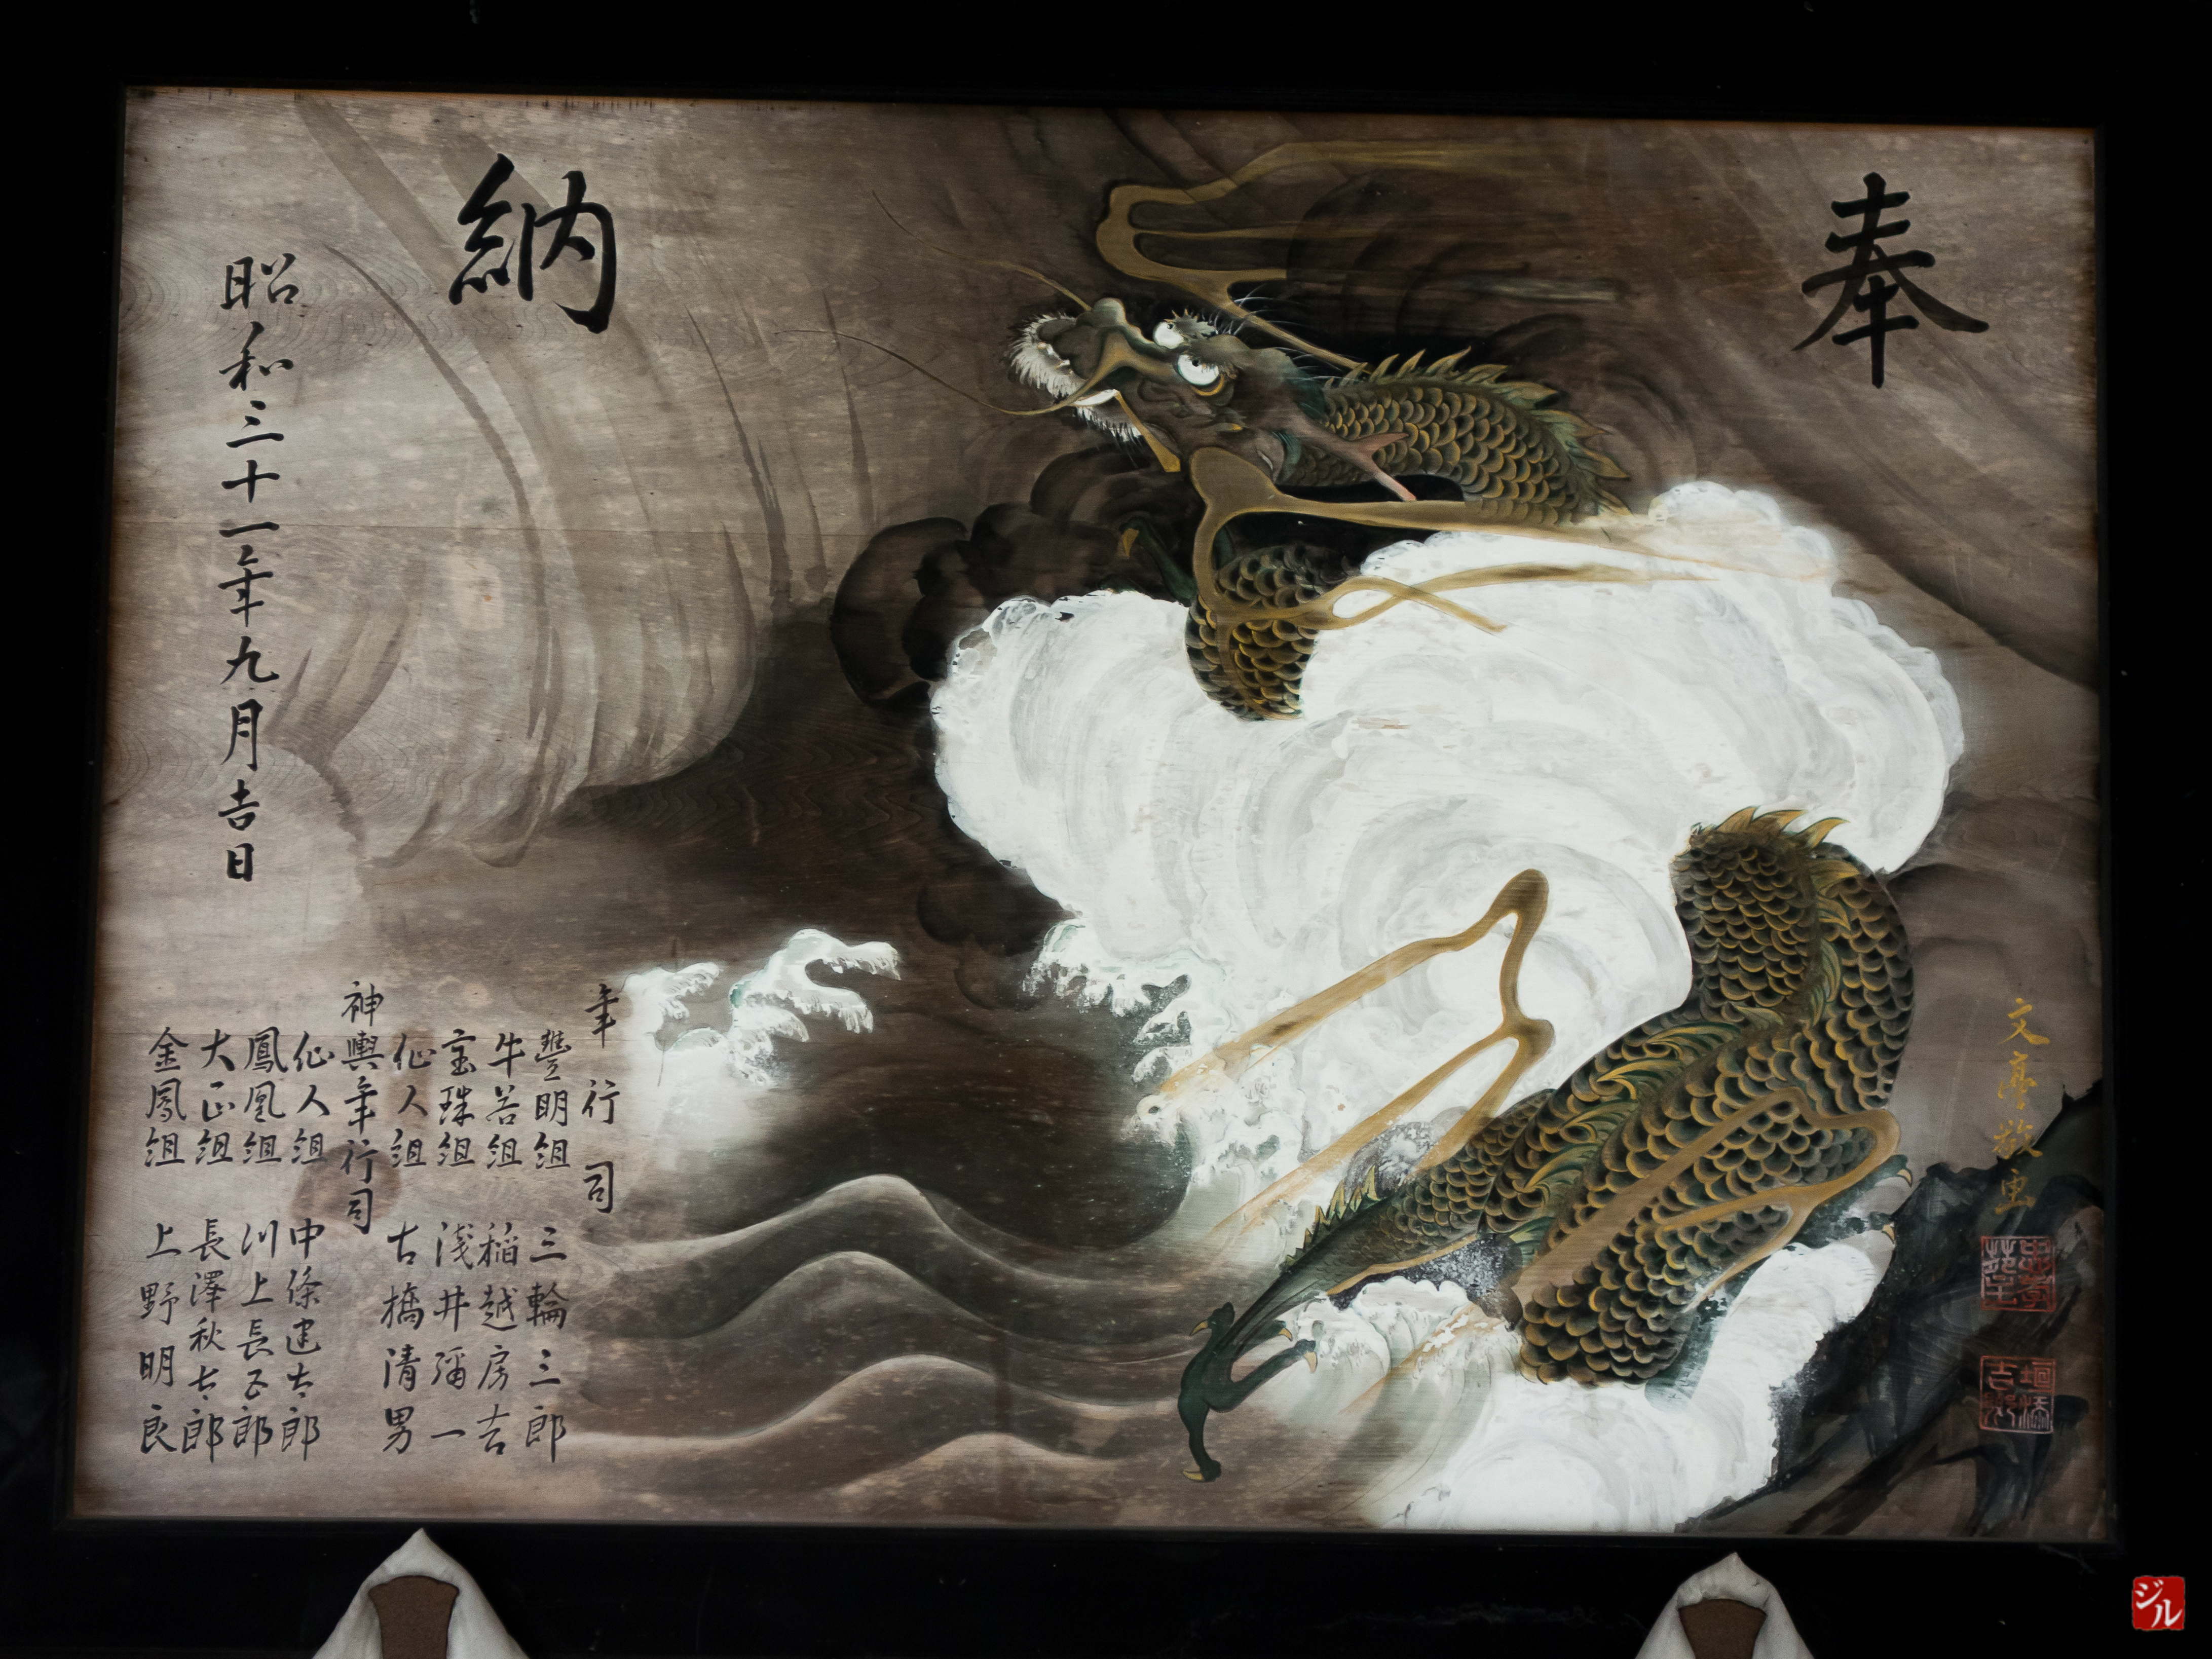
art, 2013, japon, poster, image, mythology, album cover